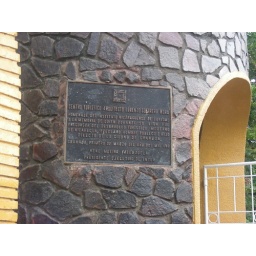
This was on the way to the boat docks to ride around Las Isletas de Granada on the lake of Cocibolca.